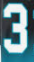
Number: 3